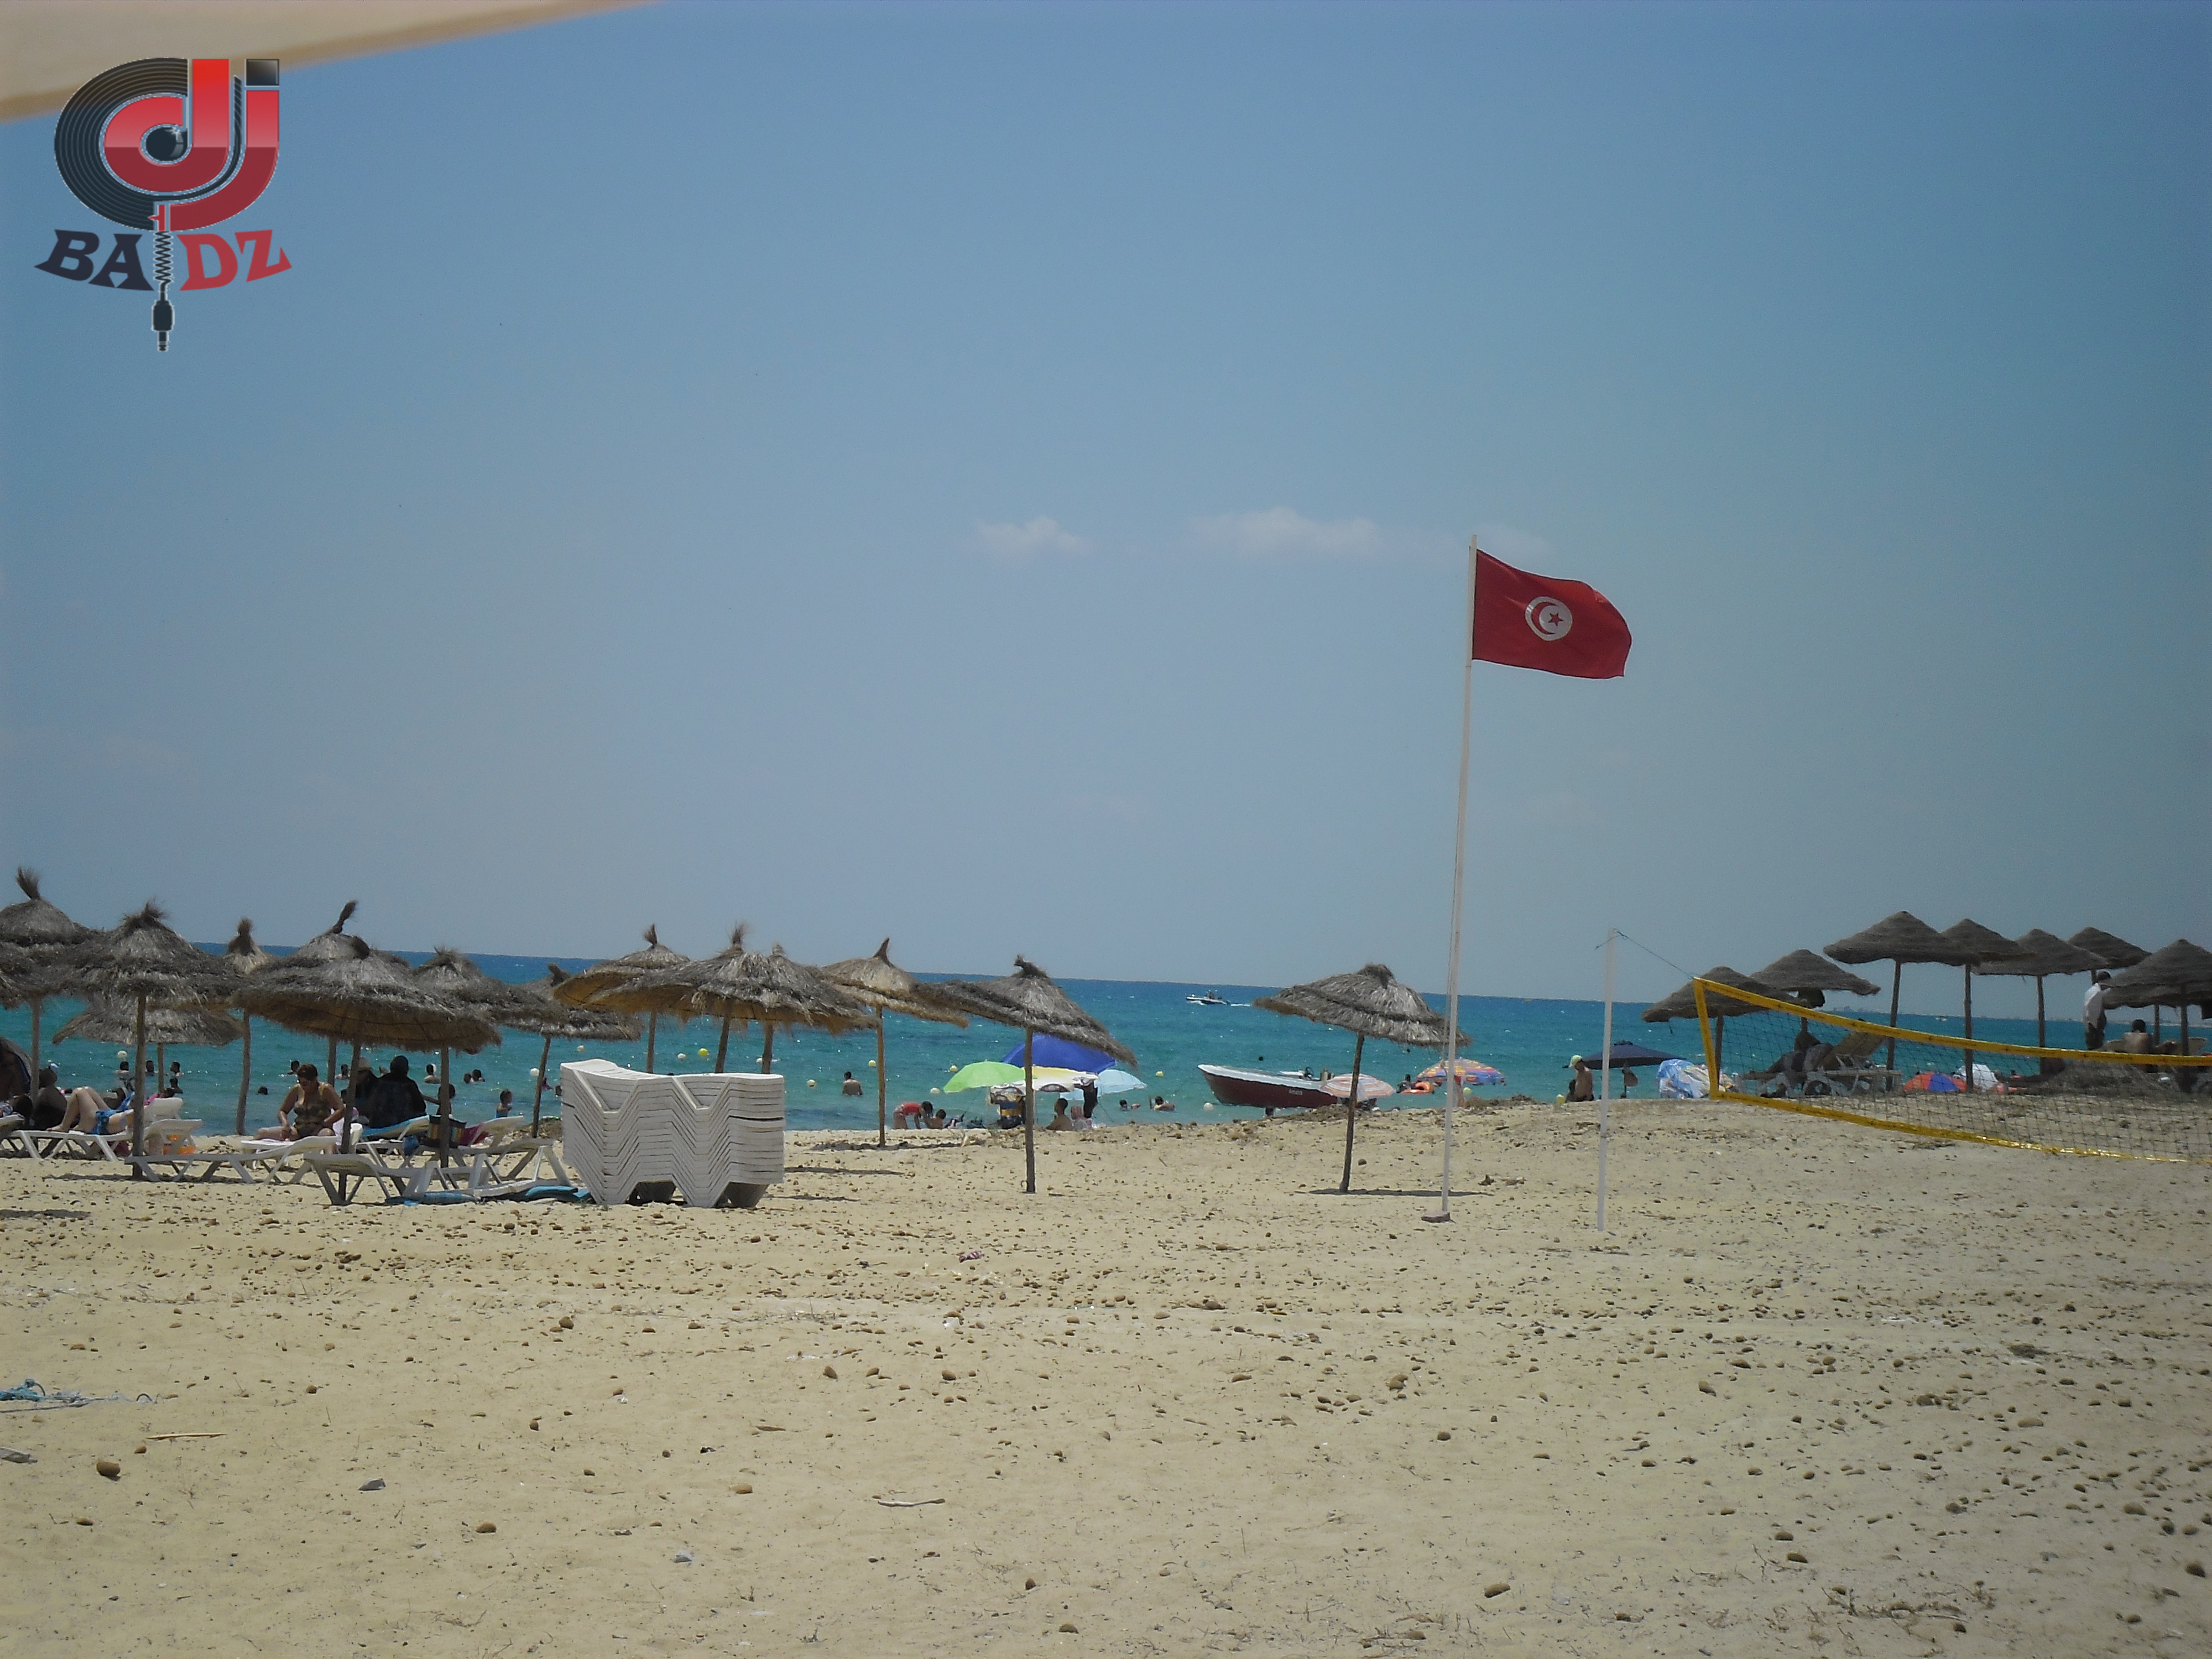
summer, beach, sand, vacation, sky, sea, coast, tourism, horizon, ocean, wind